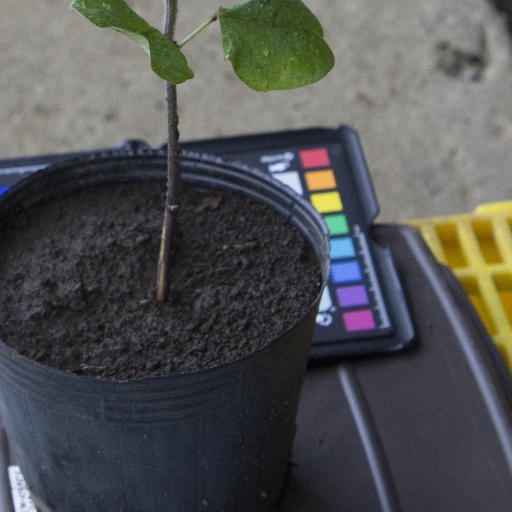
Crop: soybean